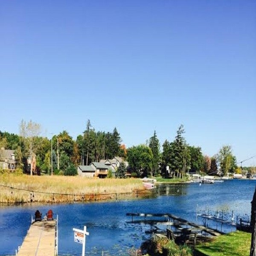
nothing better than a sunny day